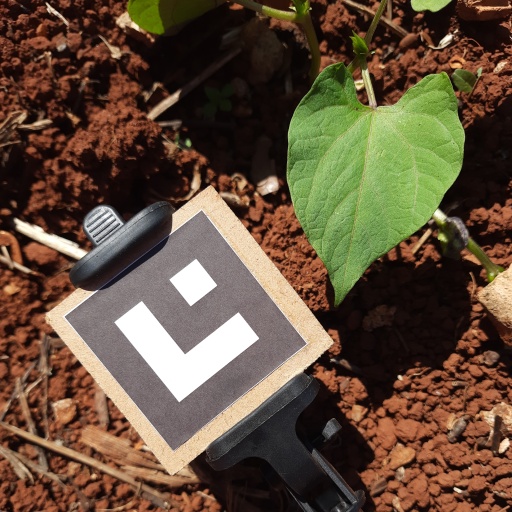
Observations: flat surface, no eating holes, under sunlight